Urban rail transit in India

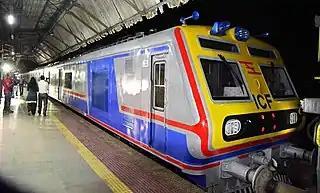
An EMU of the Mumbai Suburban Railway, the oldest Suburban Railway Network in India built in 1853

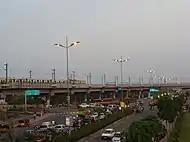
An elevated stretch of the Chennai MRTS

Suburban rail plays a major role in the public transport system of many major Indian cities. These services are operated by Indian Railways. Suburban rail is a rail service between a central business district and the suburbs, a conurbation or other locations that draw large numbers of people daily. The trains are called suburban trains. These trains are also referred to as "local trains" or "locals". The suburban rail systems in Hyderabad, Pune, Lucknow–Kanpur and Bengaluru do not have dedicated suburban tracks but share tracks with long-distance trains. The suburban rail system of Mumbai, Kolkata and Chennai have both dedicated tracks and tracks shared with long-distance trains.